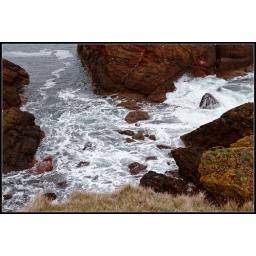
Waves flowing foaming over red sandstone rocks at St Abbs Head